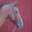
Label: horse